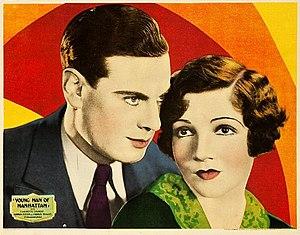
Young Man of Manhattan est un film musical américain de Monta Bell sorti en 1930.